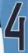
Number: 4